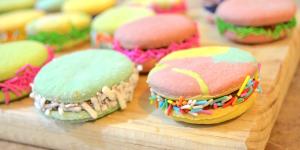
alfajores de colores